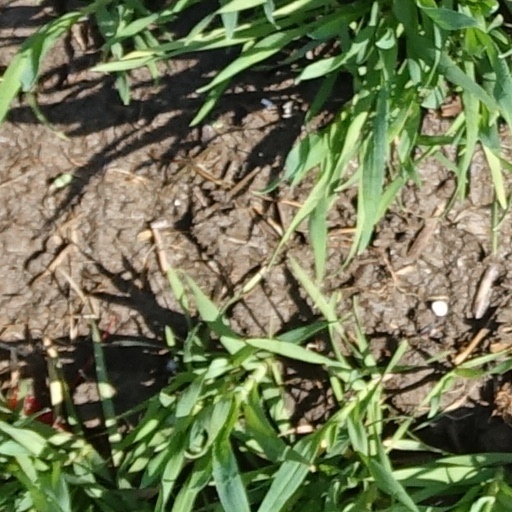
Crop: wheat